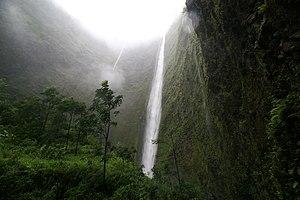
La vallée de Waipiʻo est une vallée des États-Unis située sur l'île d'Hawaï, dans l'État du même nom. Elle se trouve sur le versant nord-est du volcan Kohala et débouche directement sur l'océan Pacifique.